Post tenebras lux

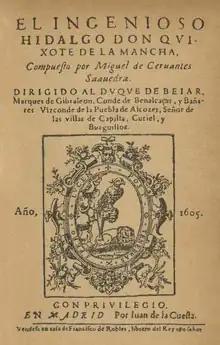
Title page of first edition of Part I of "Don Quixote" (1605), featuring the motto "Post tenebras spero lucem" on the strapwork around the central device

In the form "Post tenebras spero lucem", the motto appears in Part II of Cervantes' "Don Quixote", and features on the title pages of the first editions of both Parts I and II, published by Juan de la Cuesta in 1605 and 1615 respectively.